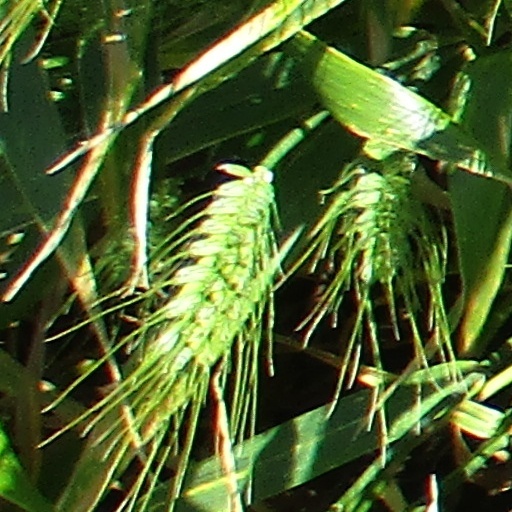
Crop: wheat